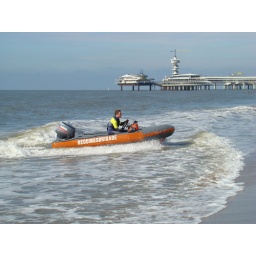
Training to land the boat at the beach alone with the pier in the background.